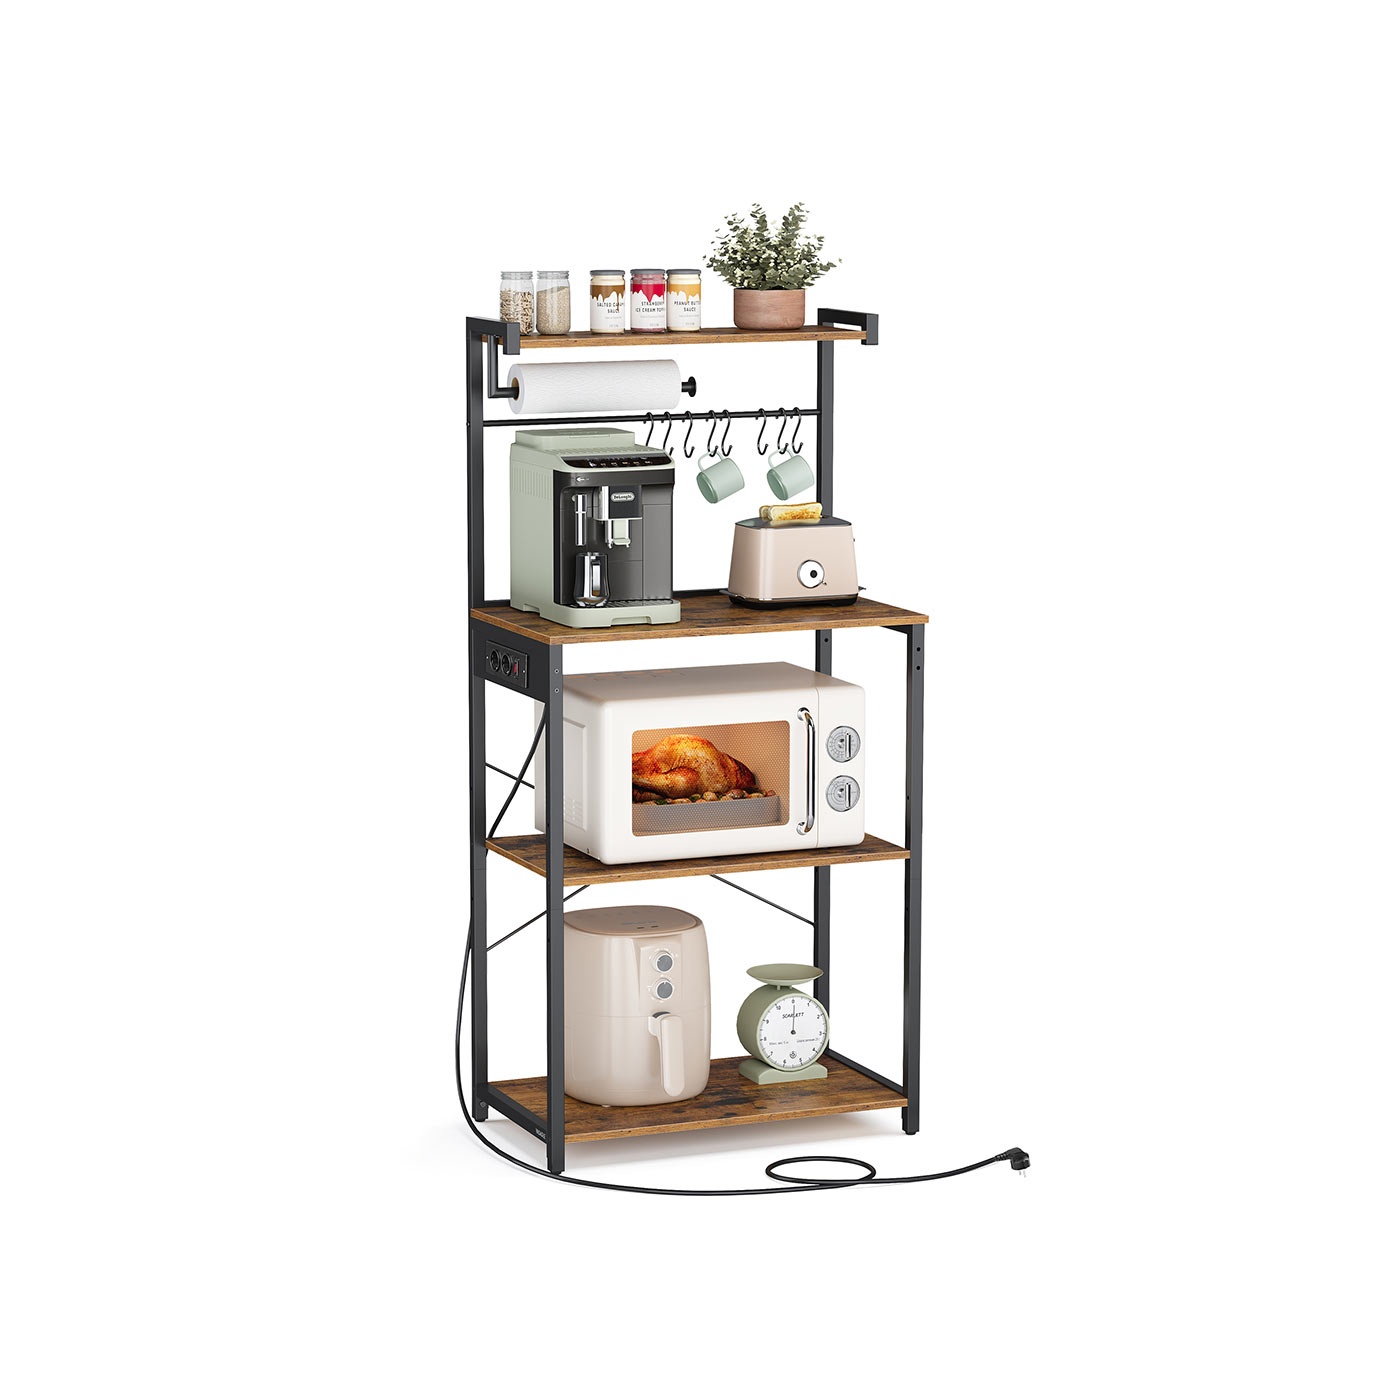
Keukenplank met stopcontacten en 4 niveaus vintage bruin-inkt zwart 40 x 60 x 140 cm
Homestorecity Keukenplank met stopcontacten, vrijstaande plank, magnetronrek met 4 lagen, verstelbare plank, keukenrolhouder, 40 x 60 x 140 cm, vintage bruin en inktzwart - - Kleur: Vintage bruin en inktzwart Materiaal: spaanplaat, staal Afmetingen: 40 x 60 x 140 cm (D x B x H) Gewicht: 10,4 kg Max. statisch draagvermogen van de bovenste plank: 25 kg Max. statisch draagvermogen van het werkblad: 38,6 kg Max. statisch draagvermogen van de verstelbare plank: 36,3 kg Max. statisch draagvermogen van de onderste plank: 36,3 kg Max. totaal statisch draagvermogen: 136 kg
Brand: Homestorecity
Category: Furniture > Cabinets & Storage > Kitchen Cabinets > Open Shelves